Florennes Castle

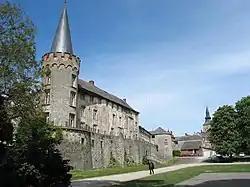
The old castle and the city, 2005.

From 1556 to 1771, the castle was owned by the House of Glymes-Jodoigne.